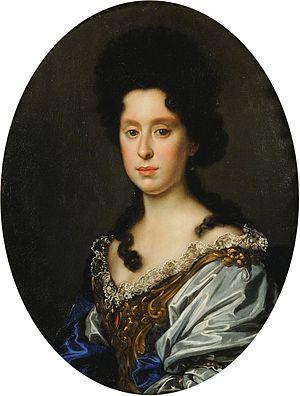
Antonio Franchi dit Il Lucchese, était un peintre italien baroque du XVIIᵉ siècle et début du XVIIIᵉ siècle qui a été actif principalement à Florence et à Lucques.